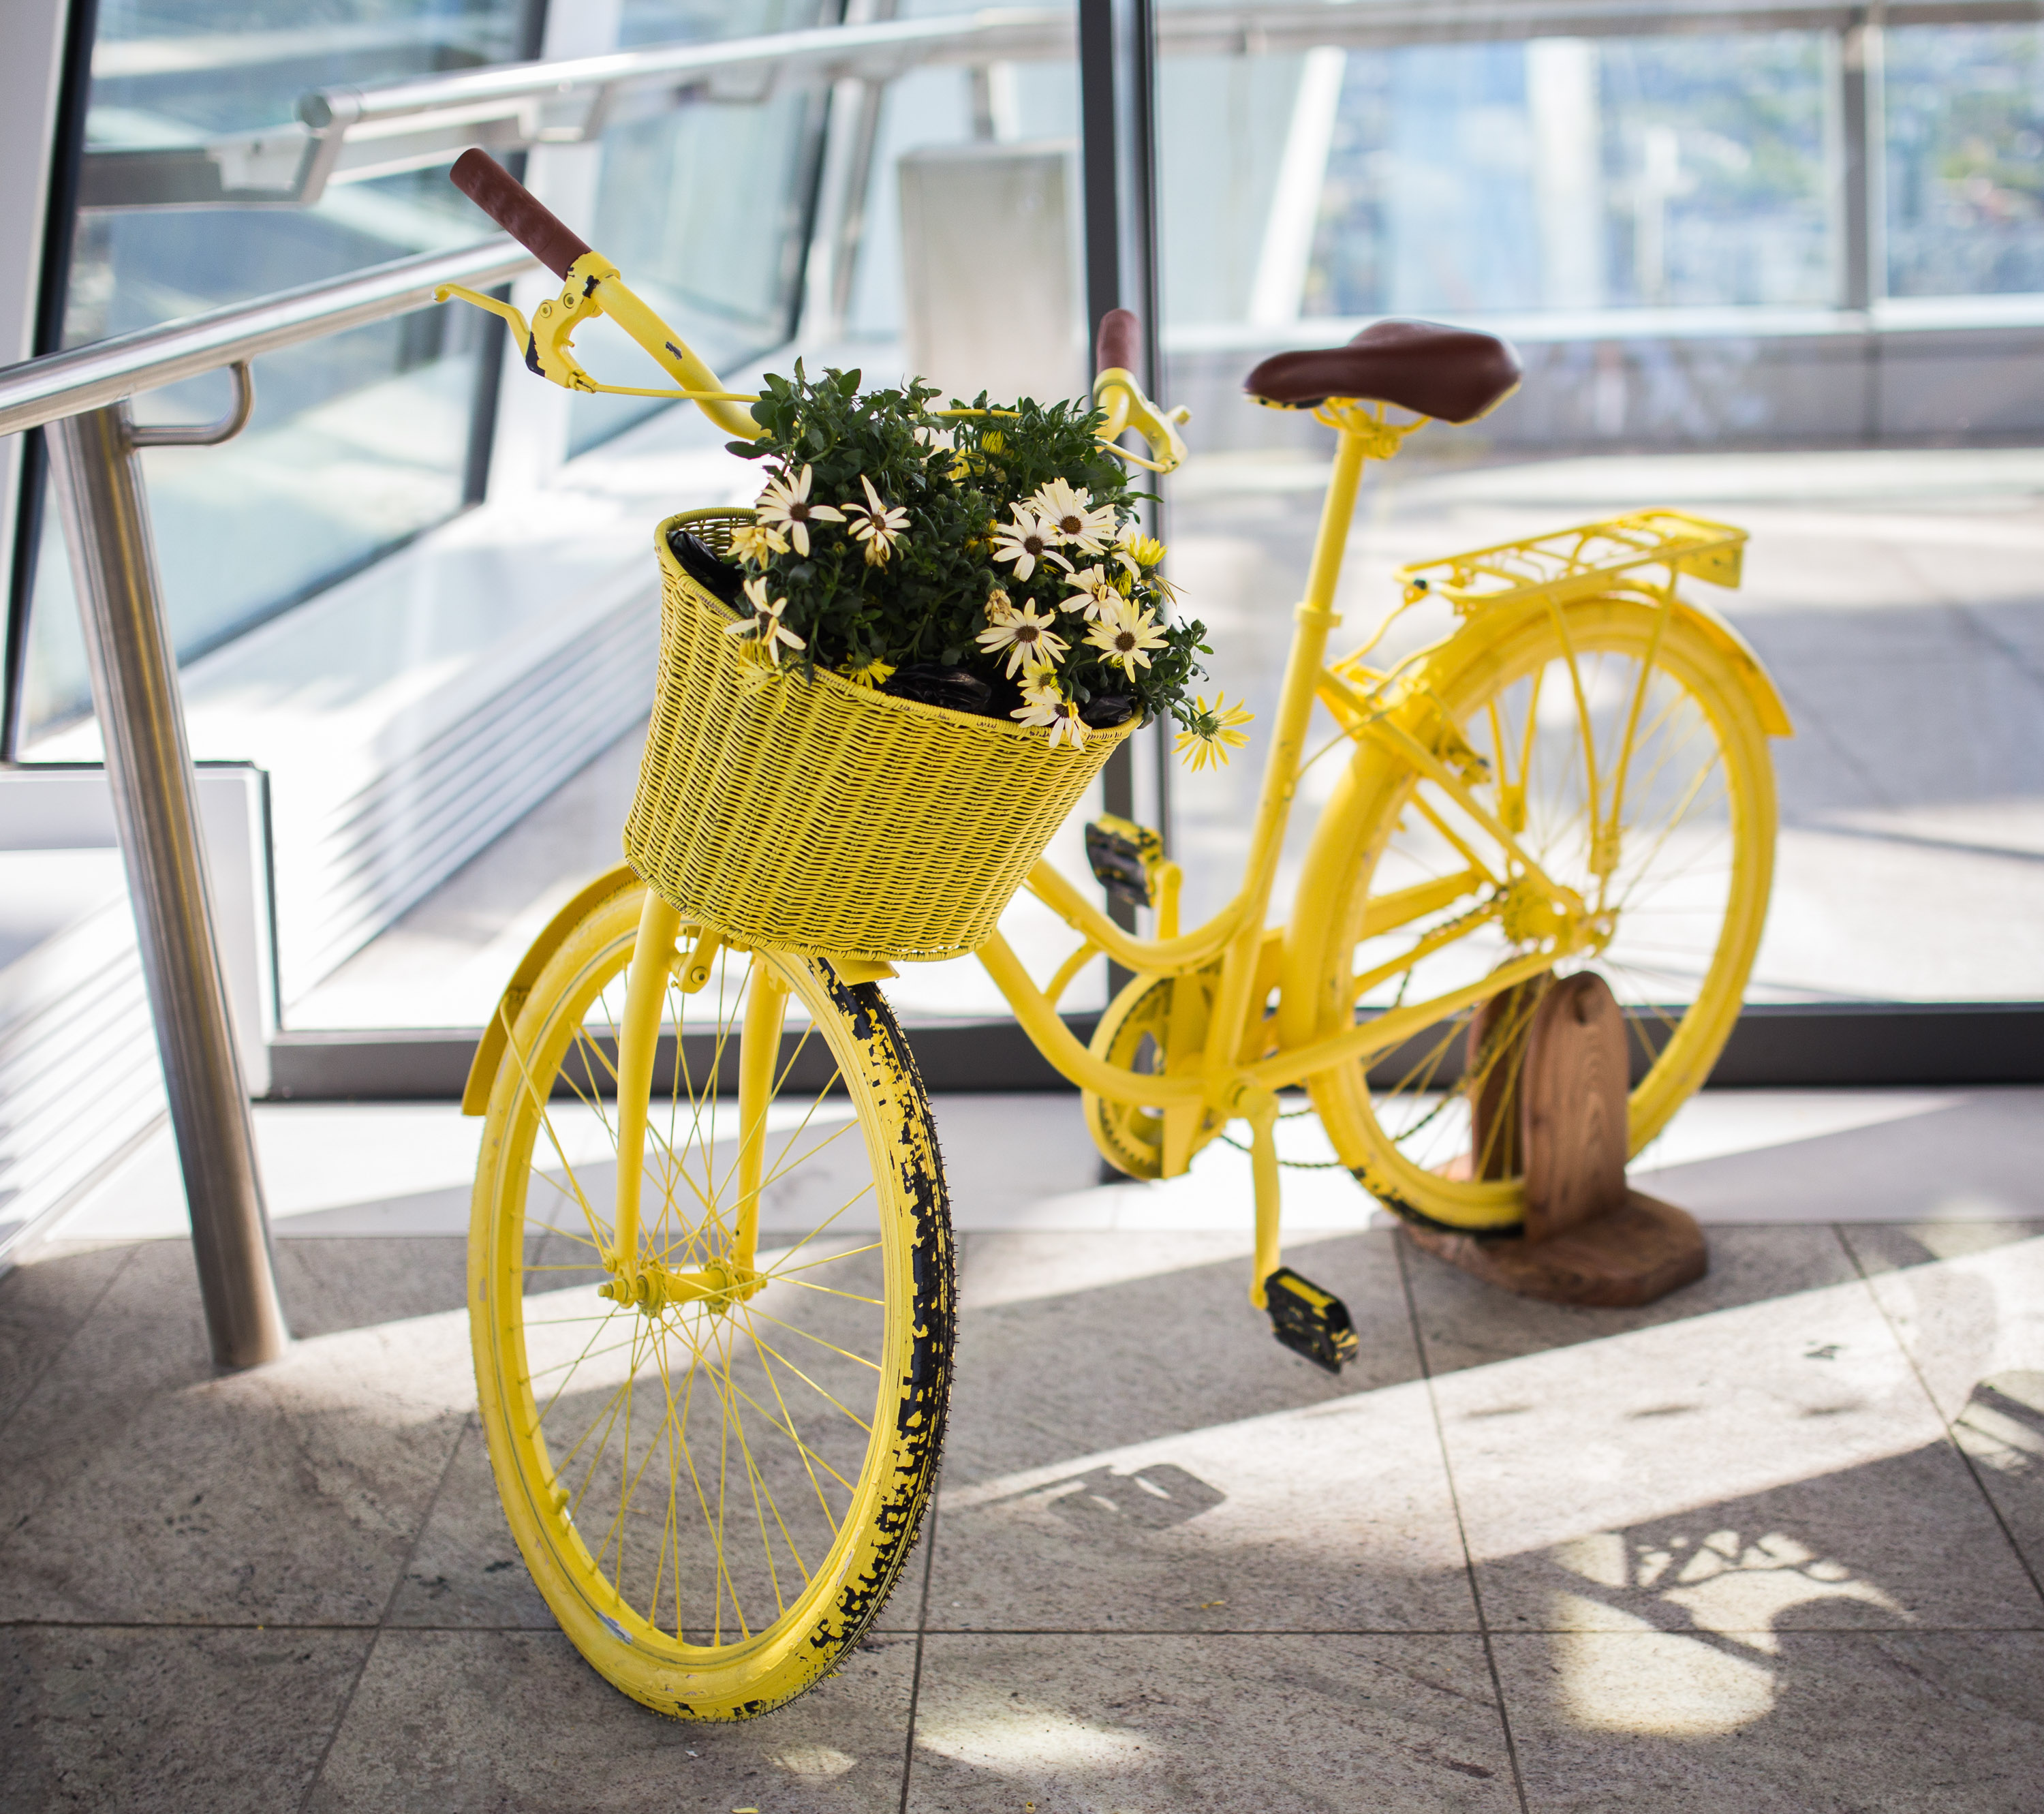
bicycle wheel, bicycle, yellow, bicycle part, bicycle accessory, vehicle, bicycle handlebar, bicycle fork, bicycle drivetrain part, snapshot, iron, wheel, bicycle saddle, bicycle tire, spoke, bicycle basket, flower, plant, automotive wheel system, crankset, sports equipment, metal, rim, tricycle